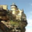
Label: castle